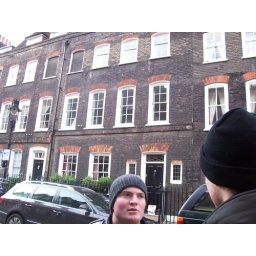
These ugly brown houses in London go for about 5 million dollars.